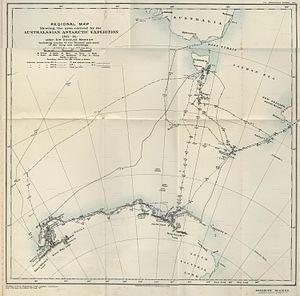
Le « groupe de l'est lointain » est une composante de l'expédition antarctique australasienne qui a exploré les régions côtières de l'Antarctique encore inexplorées à l'ouest du cap Adare. Dirigé par l'Australien Douglas Mawson, le groupe explore une zone lointaine à l'est de sa base principale en Terre Adélie, jusqu'à environ 800 kilomètres en direction de la Terre Victoria. Mawson est accompagné du lieutenant des Royal Fusiliers Belgrave Edward Sutton Ninnis et de l'expert suisse en ski Xavier Mertz. Les hommes utilisent des chiens de traîneau pour augmenter leur vitesse de déplacement sur la glace.
L'expédition antarctique australasienne, dit expédition Aurora ou expédition Mawson, est une expédition australasienne — principalement australienne — en Antarctique. Elle fut menée entre 1911 et 1914 par Douglas Mawson dans le cadre de l'exploration et de la cartographie d'une partie quasiment inexplorée de la côte de l'Antarctique située au sud de l'Australie, entre le cap Adare et le mont Gauss.